Ross Stores

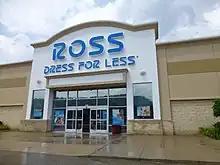
A Ross Store in Pittsburgh, Pennsylvania

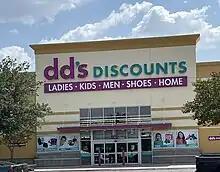
A DD's Discounts Store in San Antonio, Texas

Ross Department Store was first opened in San Bruno, California, in 1950 by Morris "Morrie" Ross. Morris would work 85 hours a week doing all of the buying and bookkeeping for his department store. In 1958 Ross sold his store to William Isackson to become a residential and commercial real estate developer. Isackson built the company to six stores in the San Francisco Bay Area, located in San Bruno, Pacifica, Novato, Vacaville, Redwood City, and Castro Valley. In 1982 a group of investors, including Mervin Morris, founder of the Mervyn's chain of department stores, purchased the six Ross Department Stores, changed the format to off-price retail units, and within three years rapidly expanded the chain to 107 stores under Stuart Moldaw and Don Rowlett.